Karl-Heinz Schlüter

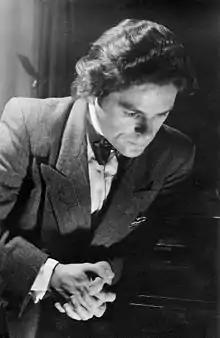

Born in Torgau, Schlüter studied from 1931-1937 in Hannover with Rudolf Krasselt and Clara Spitta, then at the Musikhochschule Berlin with Carl Adolf Martienssen until 1940. He passed his concert examination with distinction. In the Berlin press, he was regarded as a "thoroughly accomplished pianist of the greatest style" when playing Beethoven's Piano Concerto No. 4 at age 20.